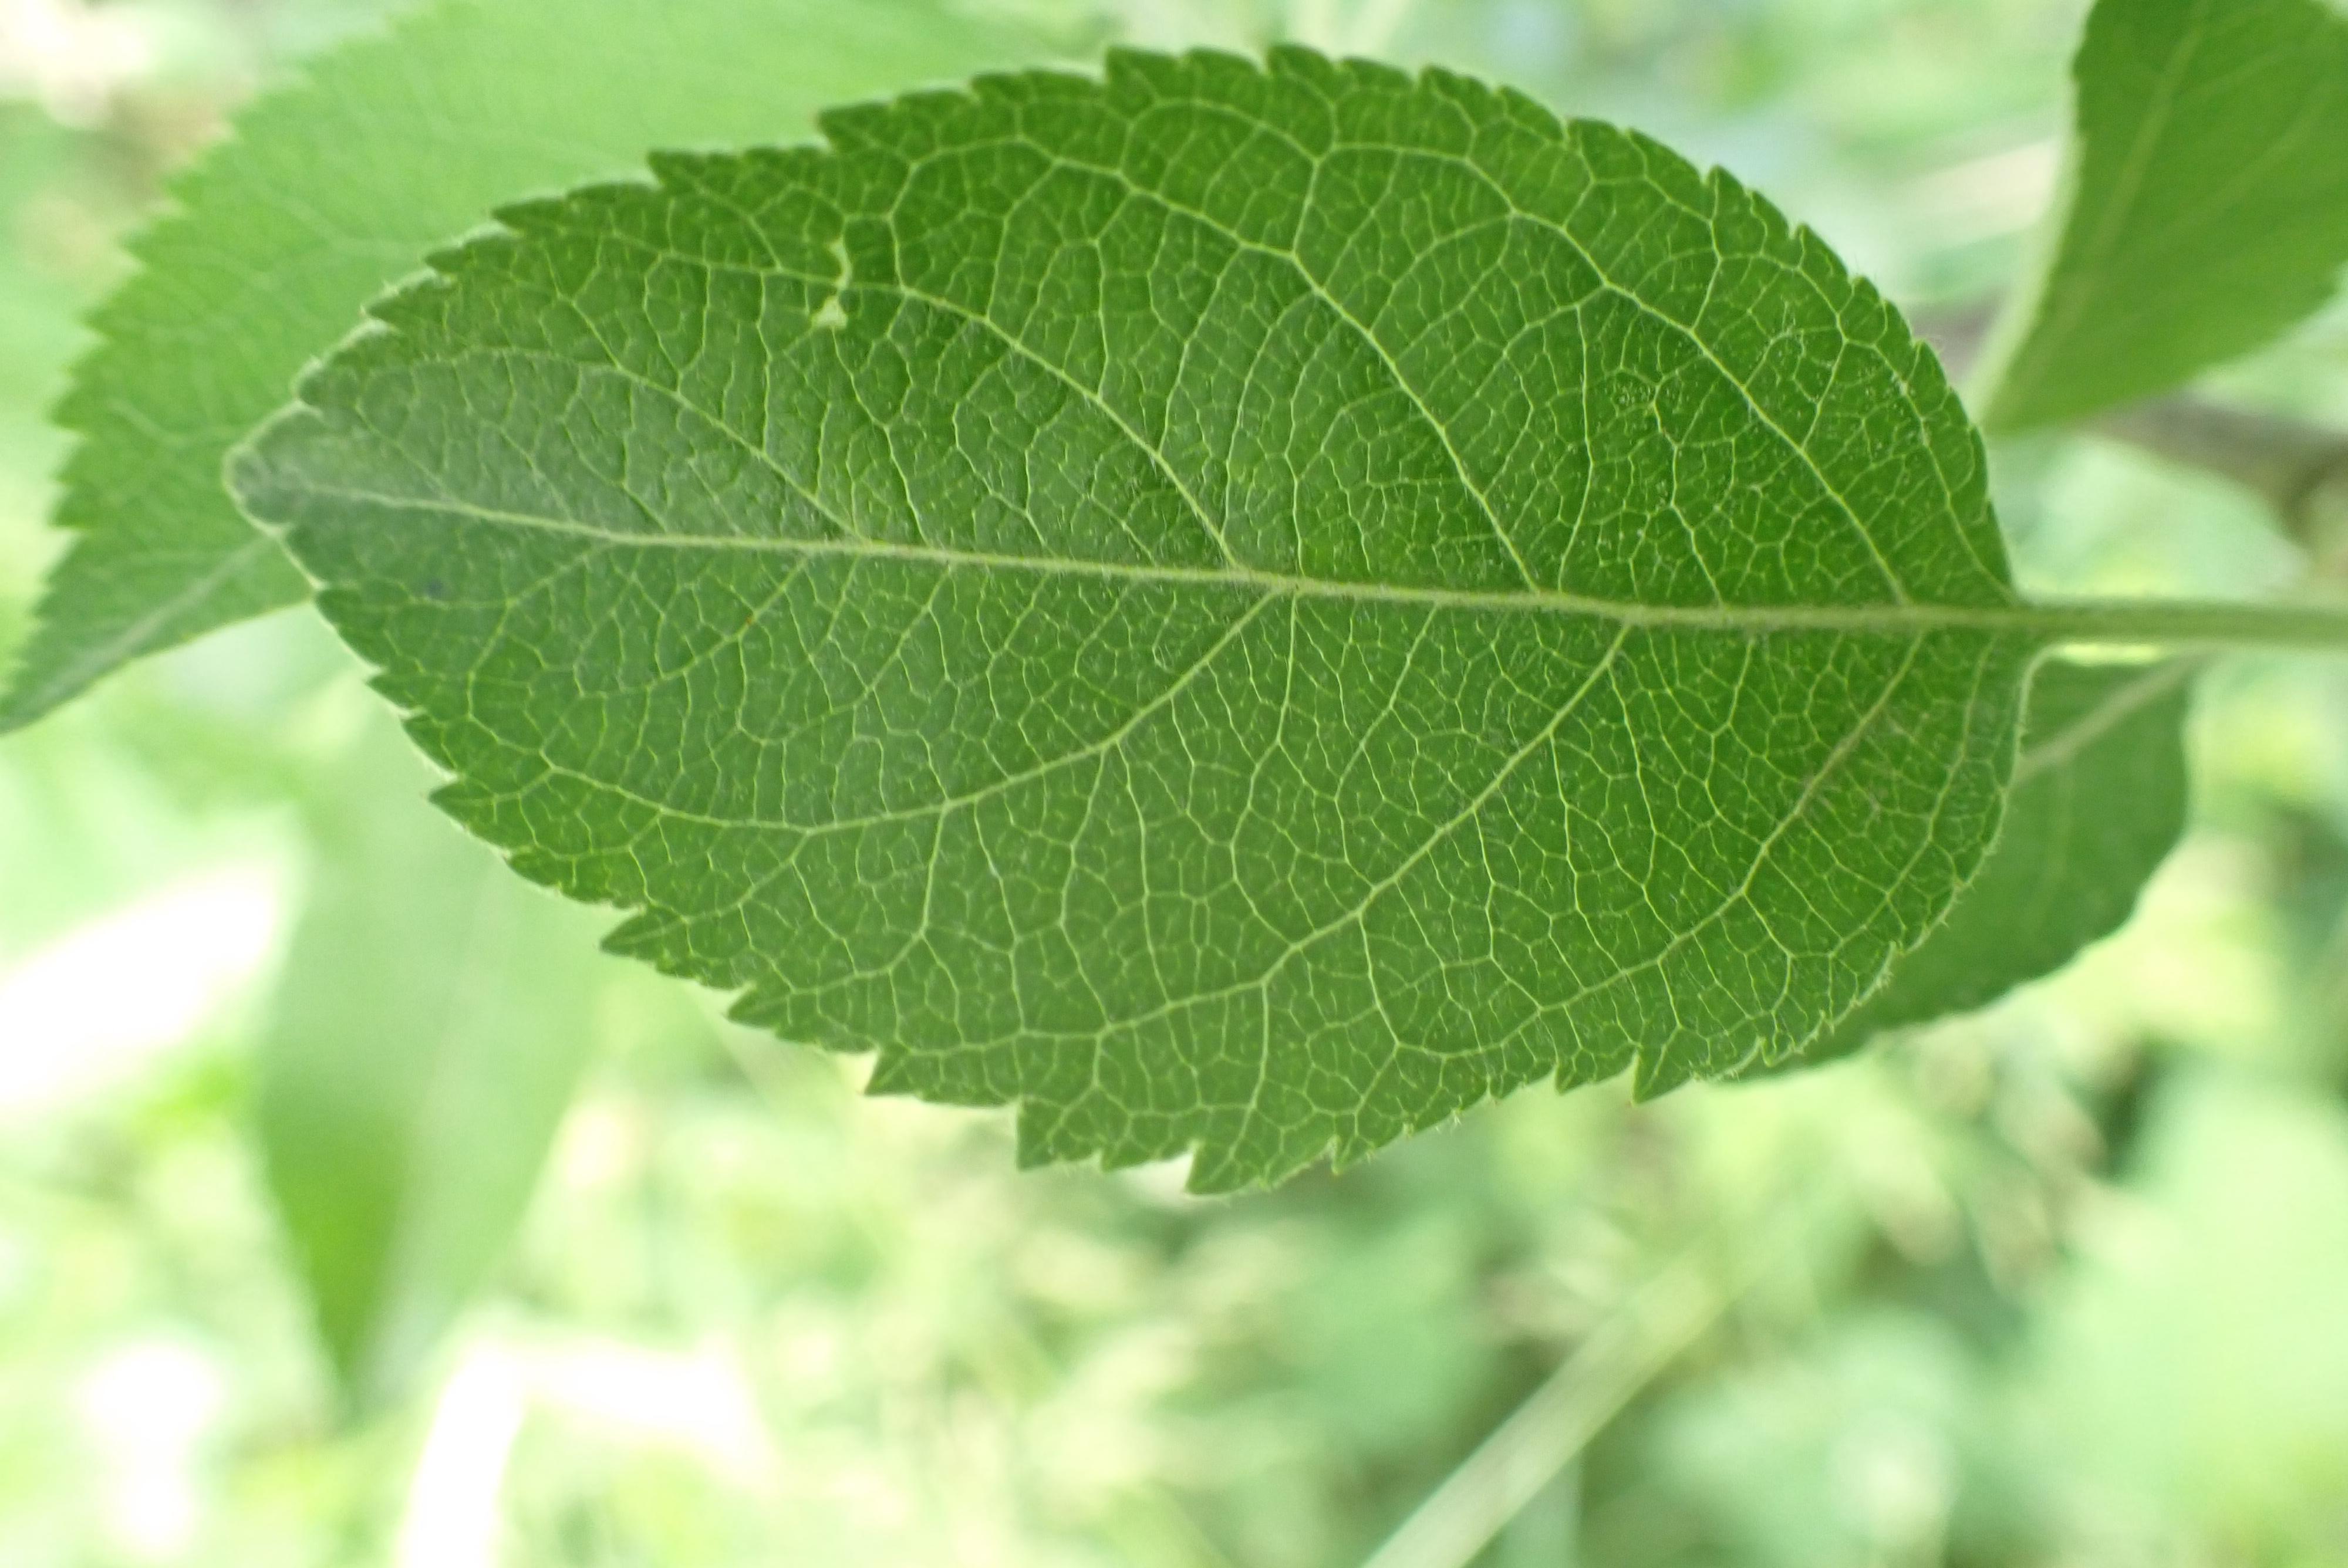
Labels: healthy